KSWB-TV

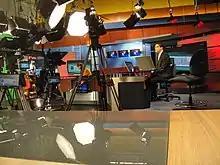
The KSWB news set in 2010

The Fox affiliation deal kickstarted the return of in-house local news production to KSWB-TV, with Tribune initially stating it aimed to produce three to four hours a day of local news. Tribune tapped Rich Goldner, news director at KTLA, to move south to San Diego and set up a newsroom at KSWB-TV.